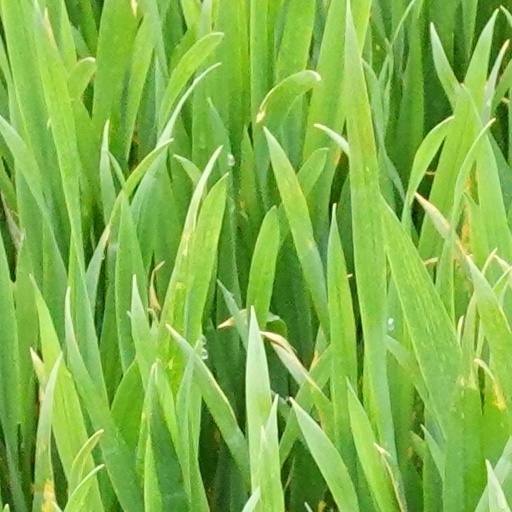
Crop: wheat